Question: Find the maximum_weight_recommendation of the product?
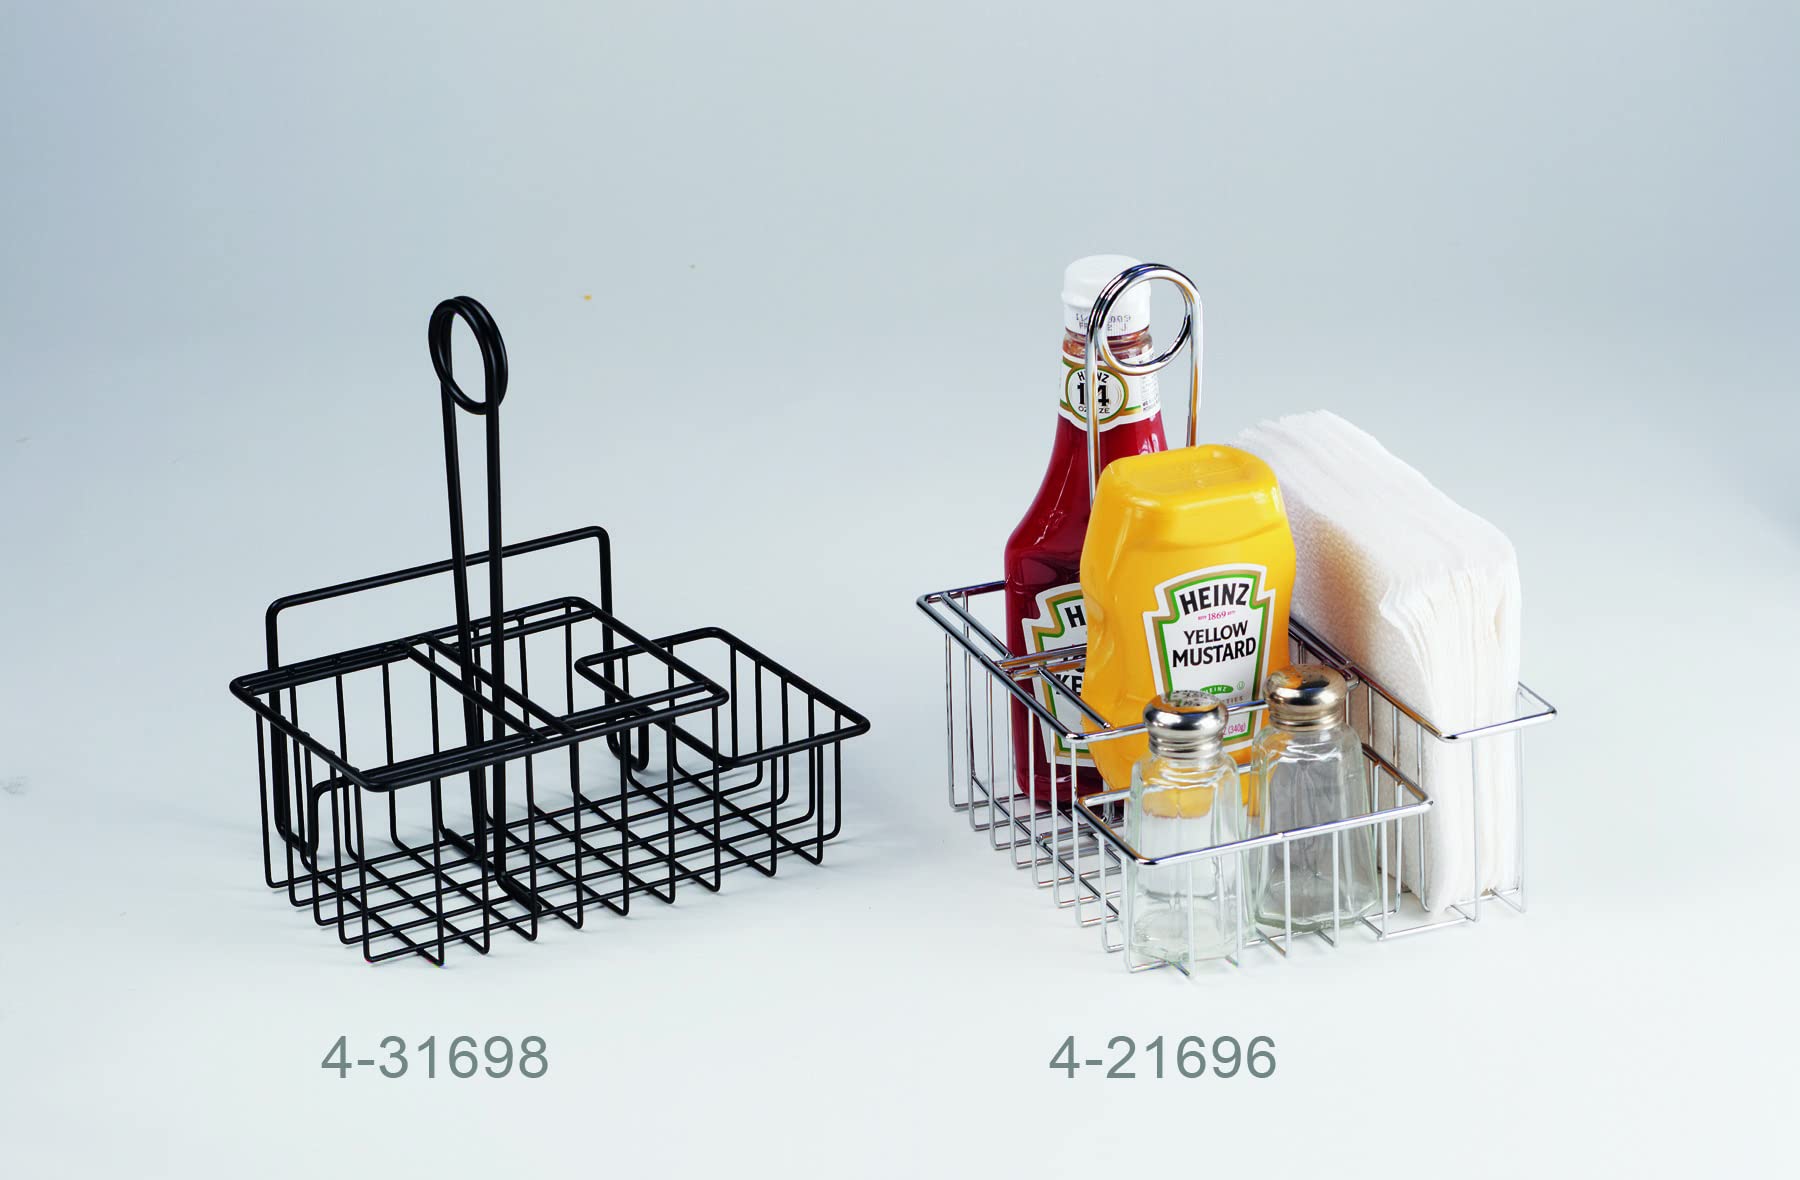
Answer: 240.0 gram